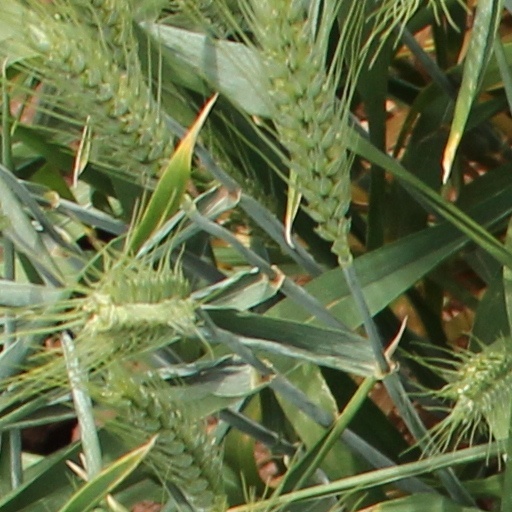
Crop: wheat